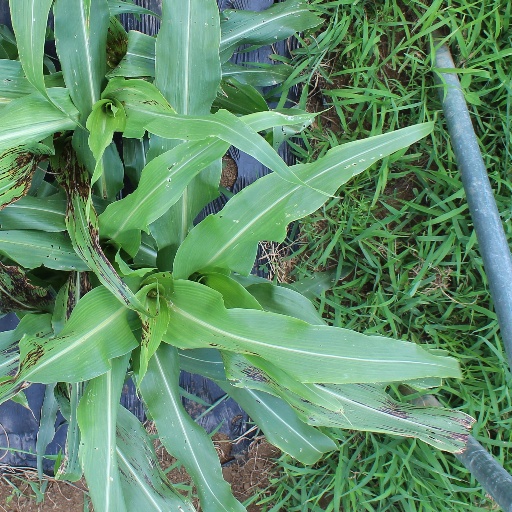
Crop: sorghum